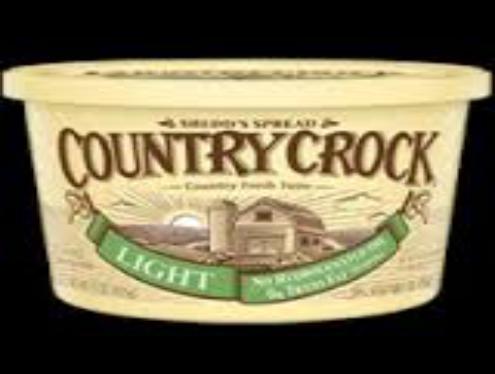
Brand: Country Crock
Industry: Food